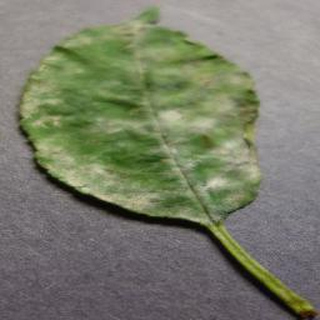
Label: cherry_powdery_mildew